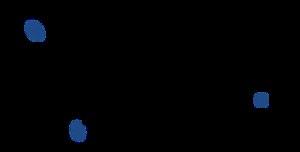
Le filtre de Kalman est un filtre à réponse impulsionnelle infinie qui estime les états d'un système dynamique à partir d'une série de mesures incomplètes ou bruitées. Le filtre a été nommé d'après le mathématicien et informaticien américain d'origine hongroise Rudolf Kalman.